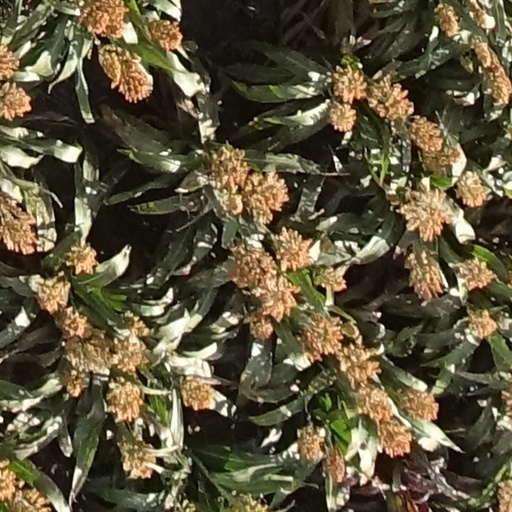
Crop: sorghum